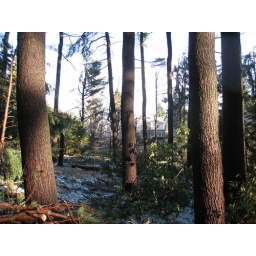
this is a view through the devastated pine grove, looking over towards the main house of the doyle estate.